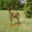
Label: deer